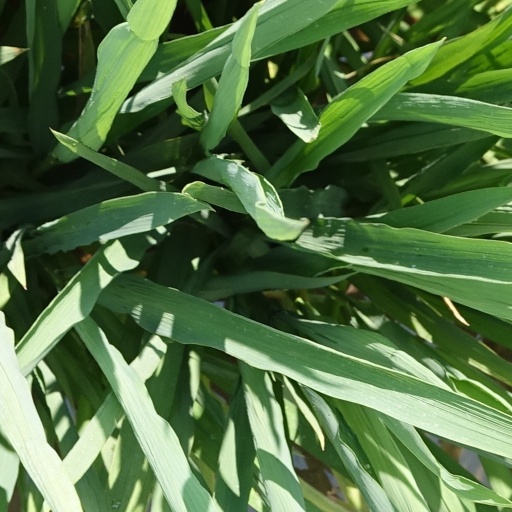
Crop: rice